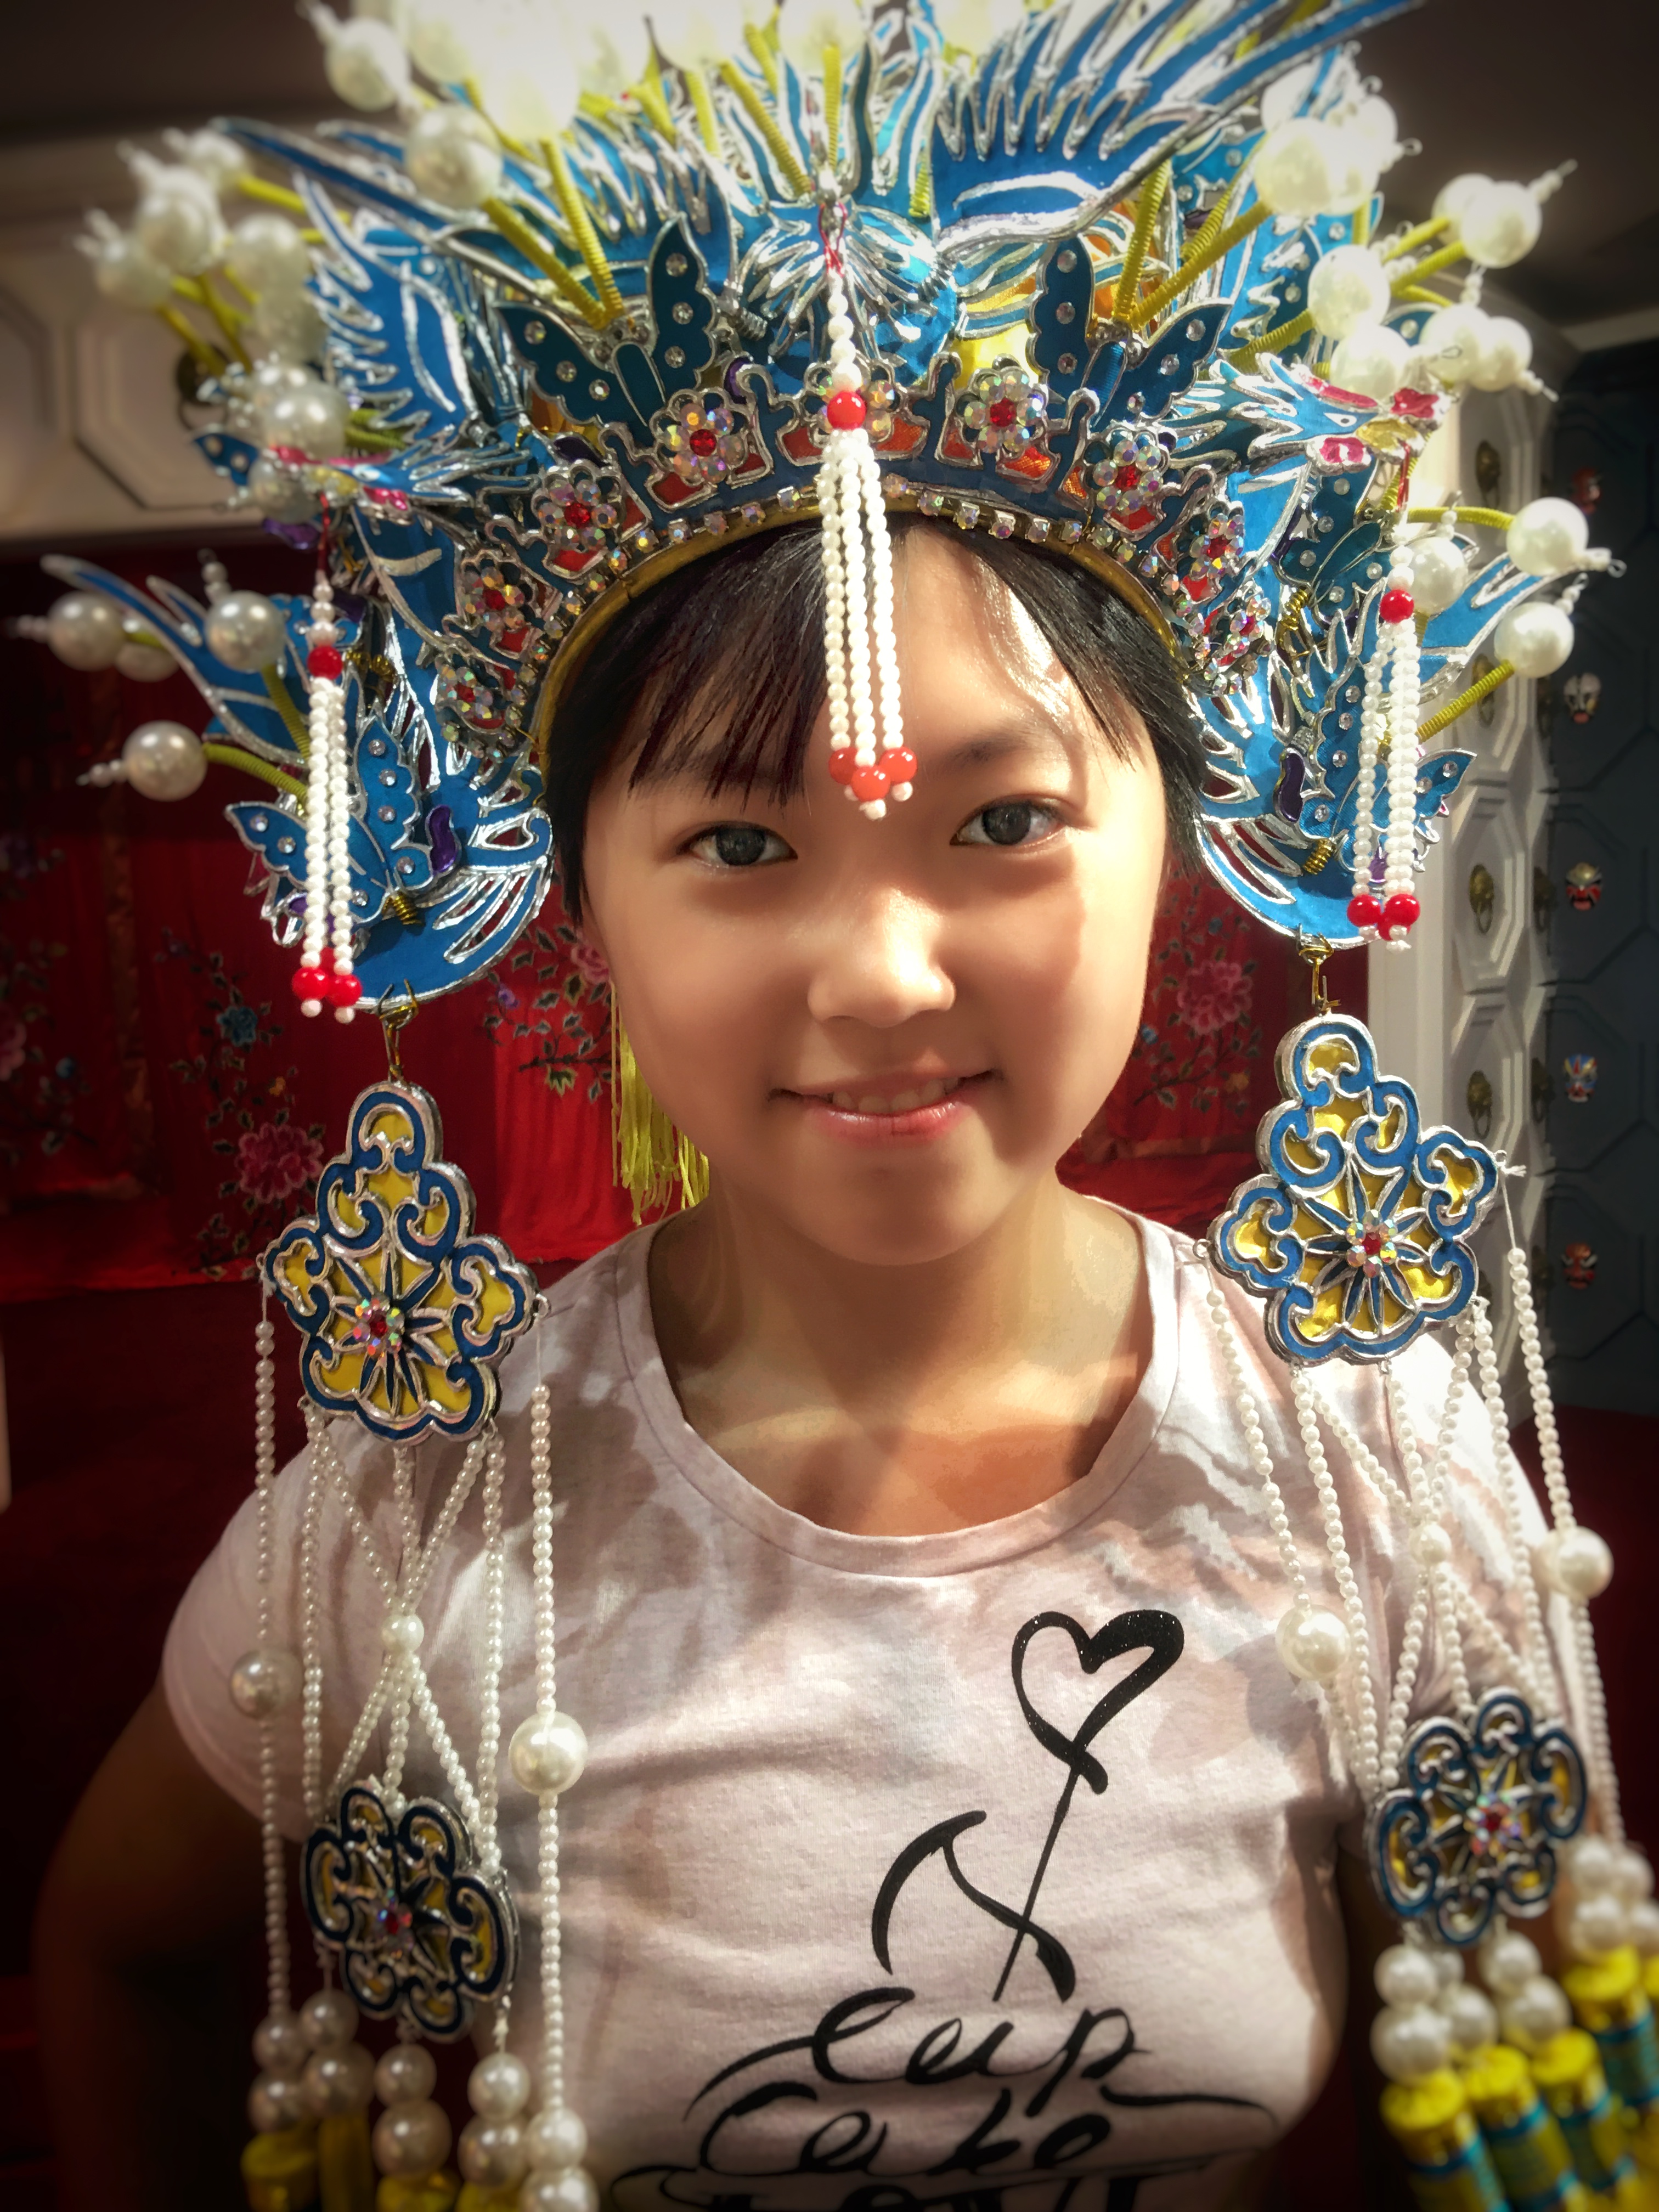
china, girl, peking opera, chin, hairstyle, photograph, facial expression, white, light, organ, smile, fashion, human, temple, headgear, happy, people, handwriting, headpiece, beauty, fun, event, snapshot, jewellery, eyelash, tradition, necklace, art, fashion accessory, fashion design, t shirt, autograph, entertainment, hair accessory, festival, costume, public event, pattern, ritual, child, portrait photography, mask, photography